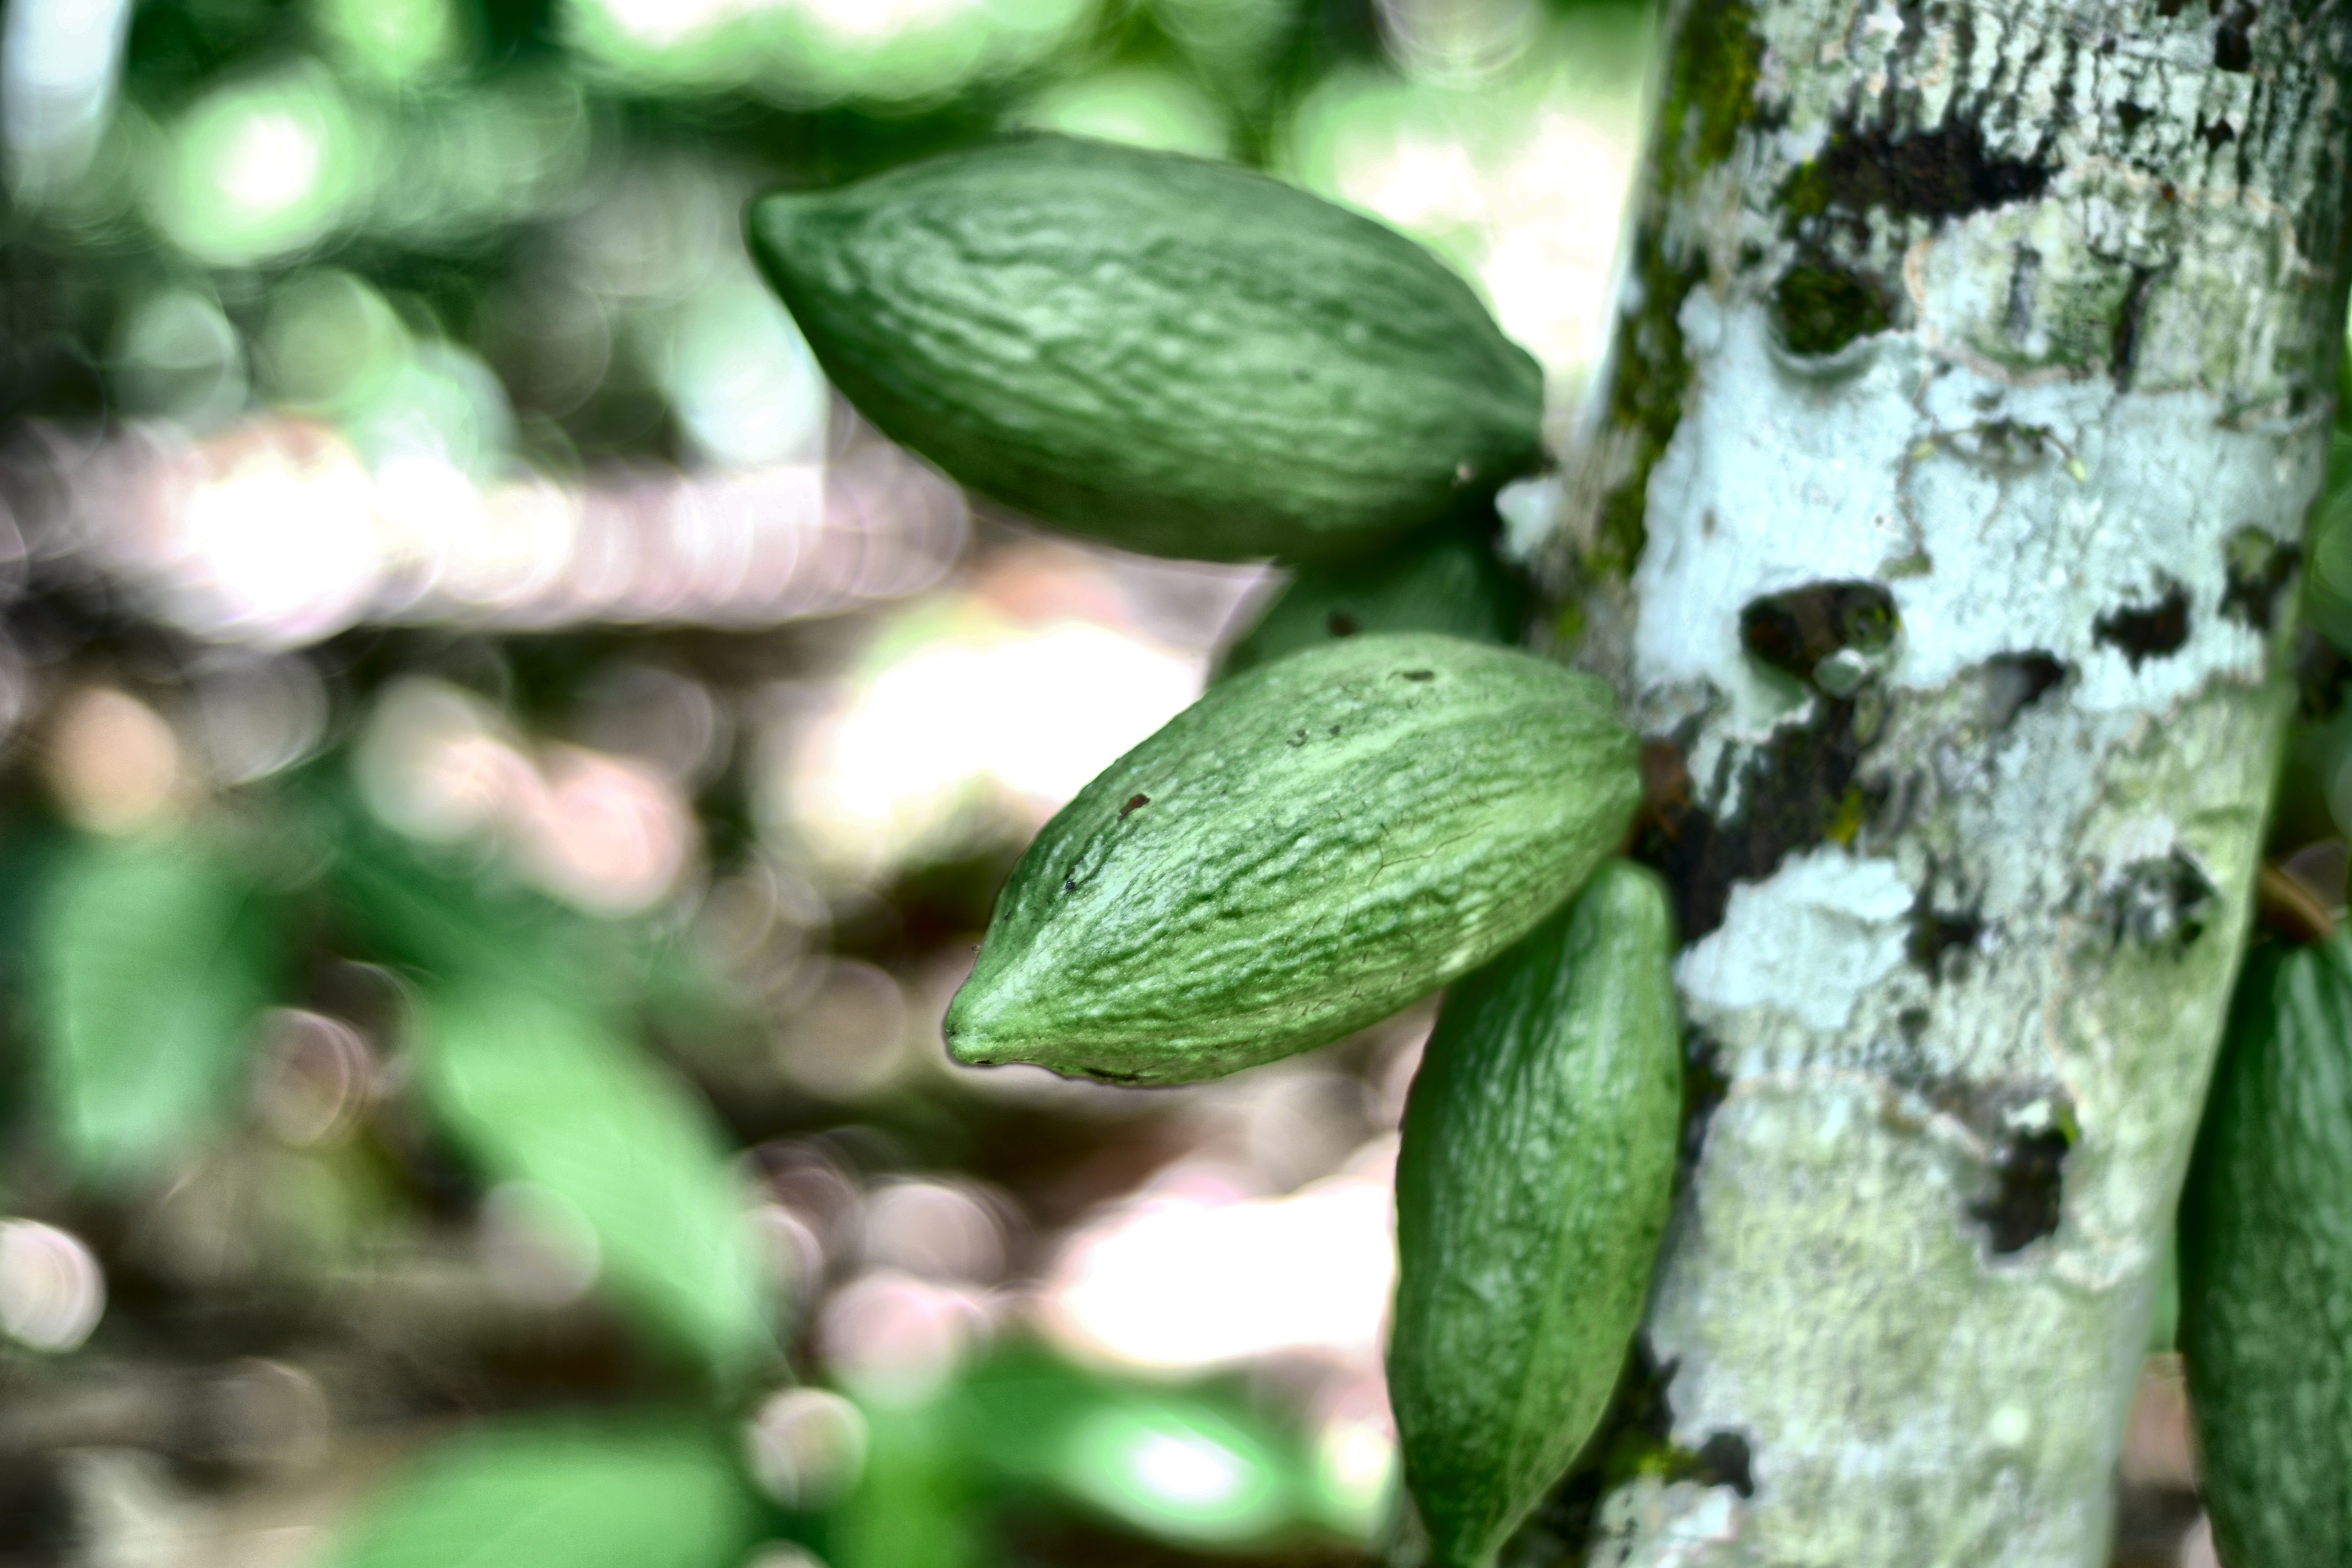
Maturity: unmature
Variety: Angoleta